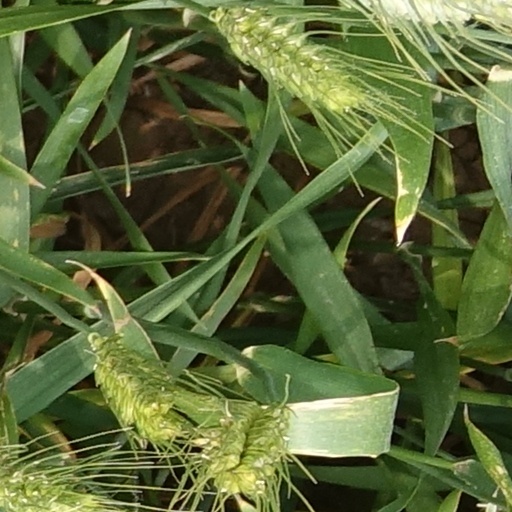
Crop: wheat